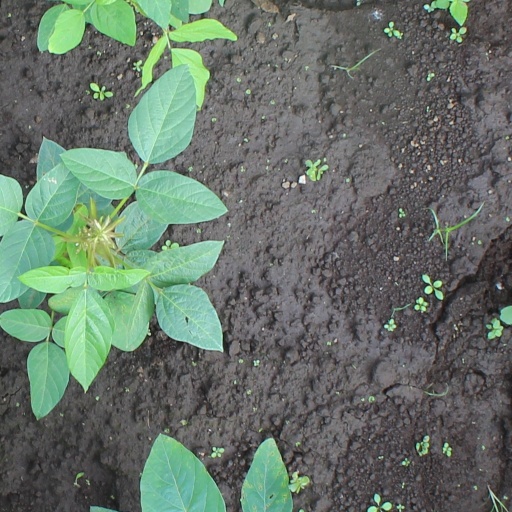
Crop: soybean